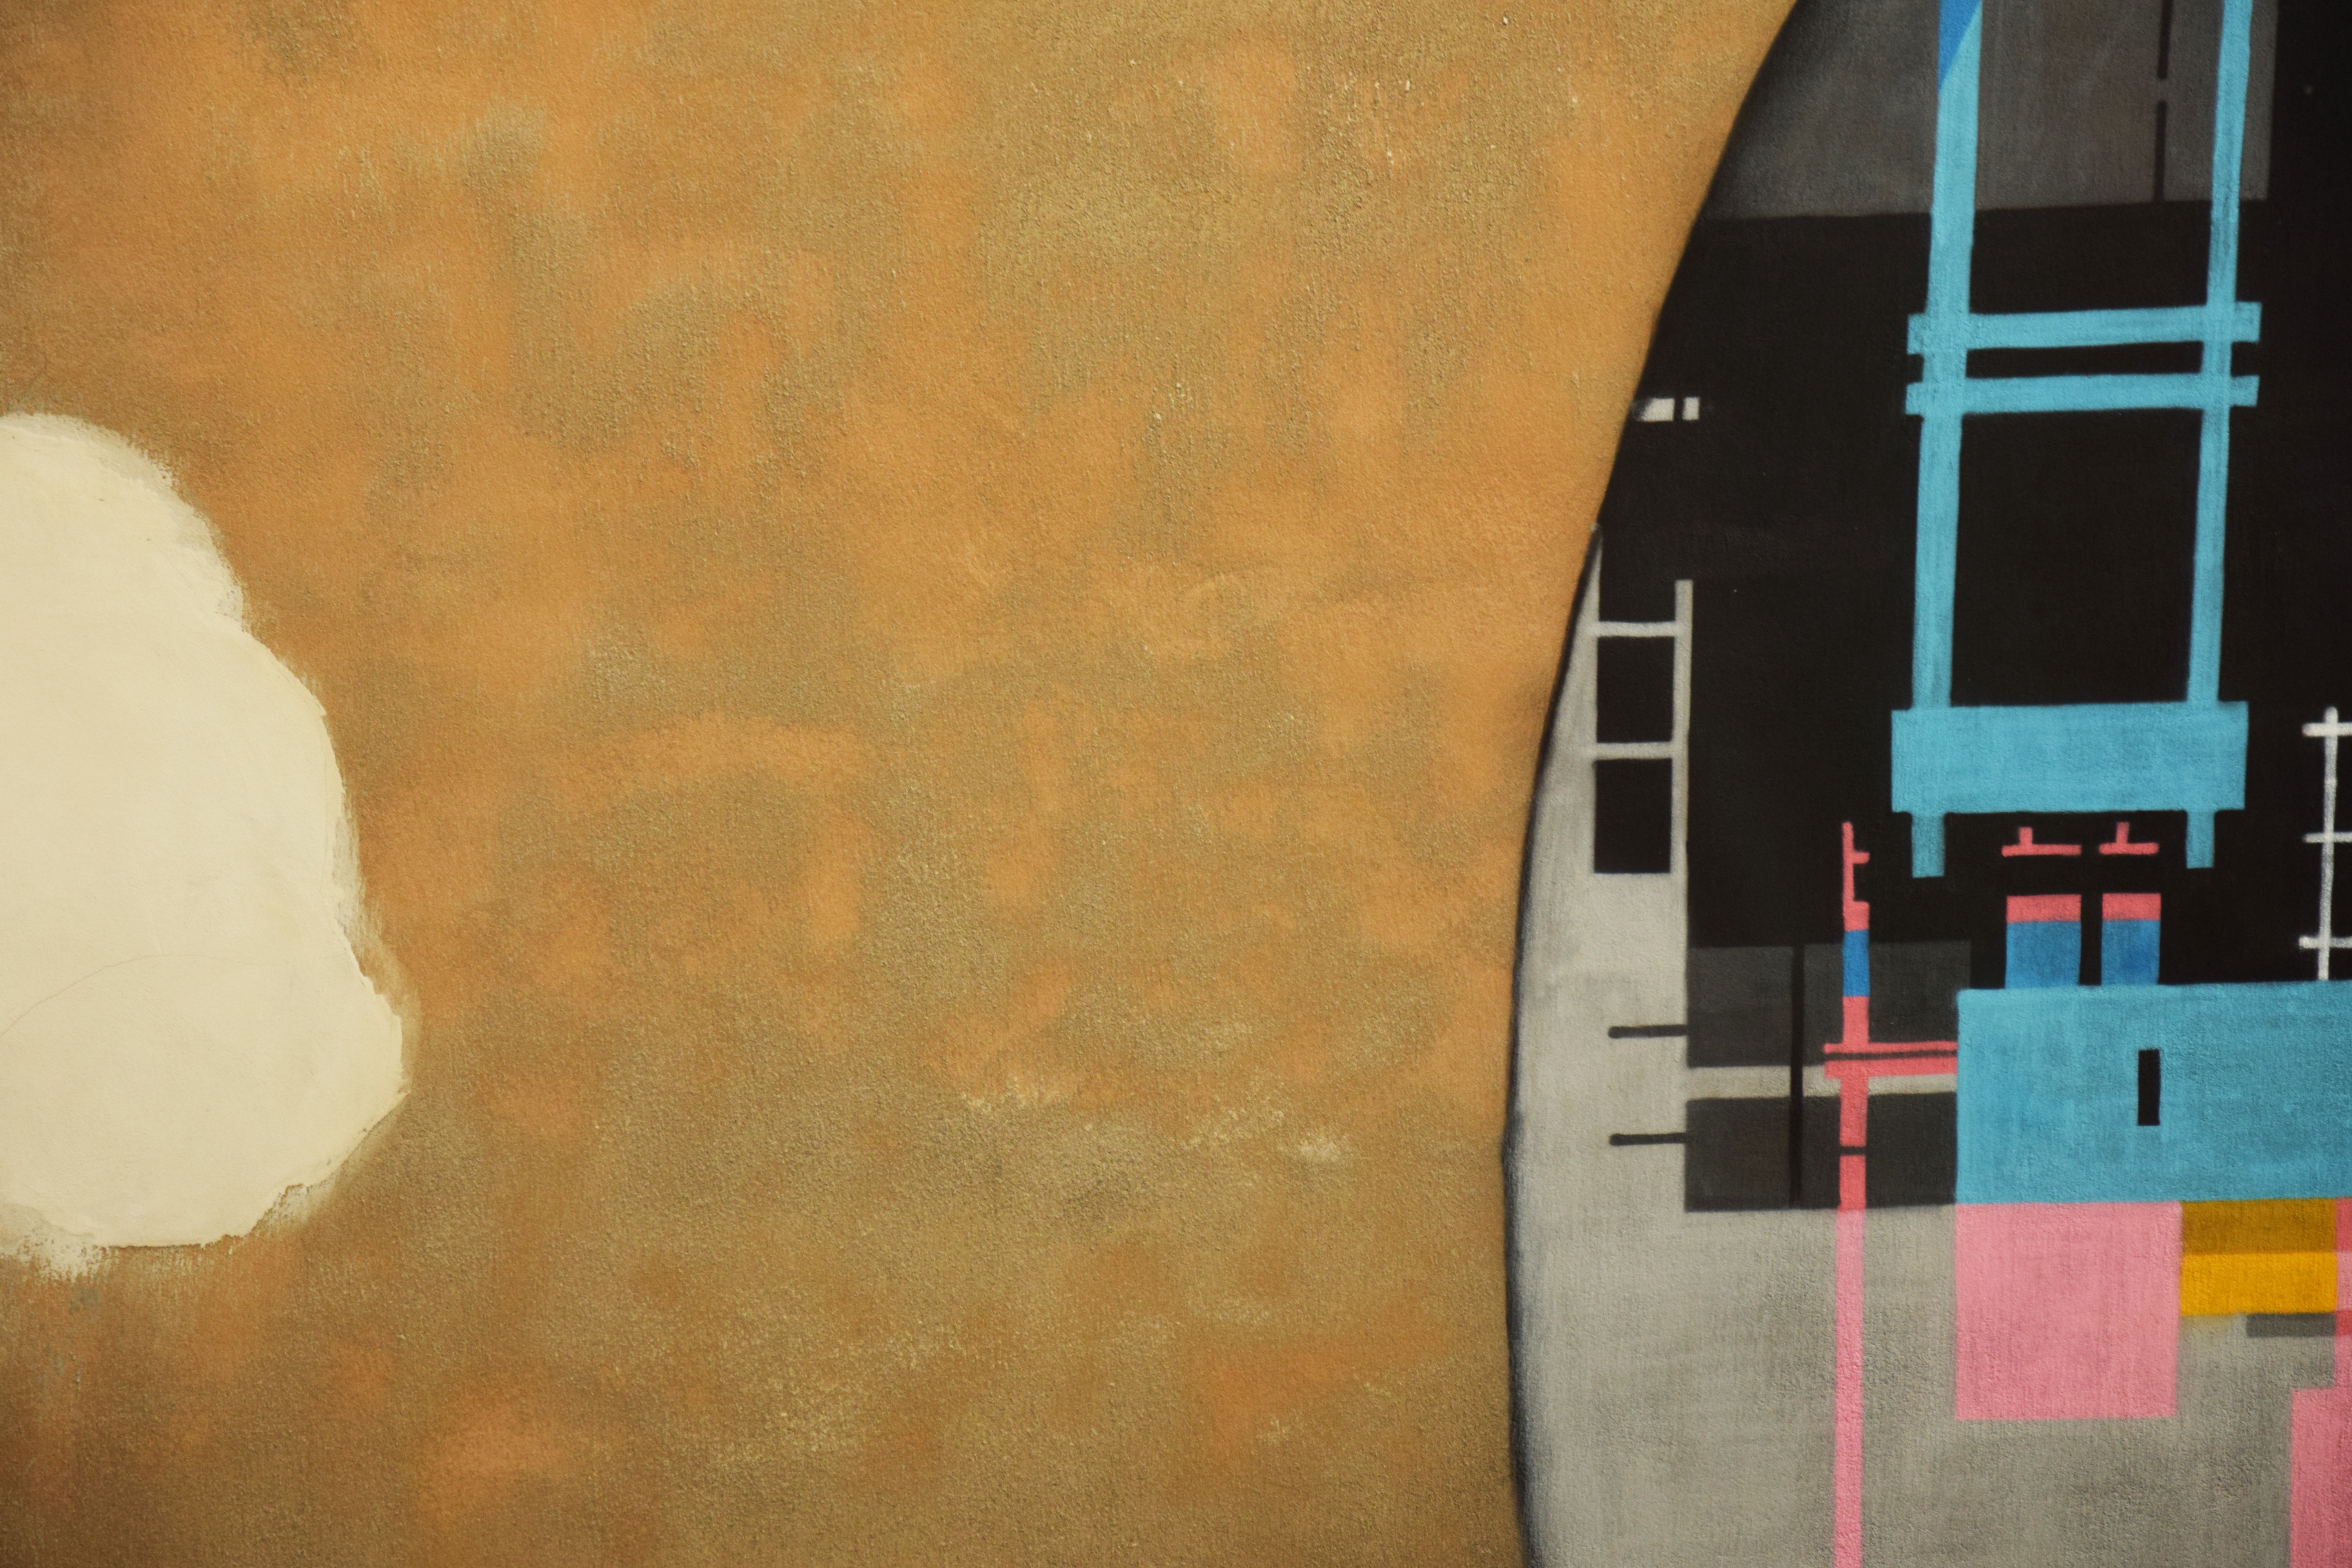
wood, texture, wall, color, painting, art, design, image, shape, modern art